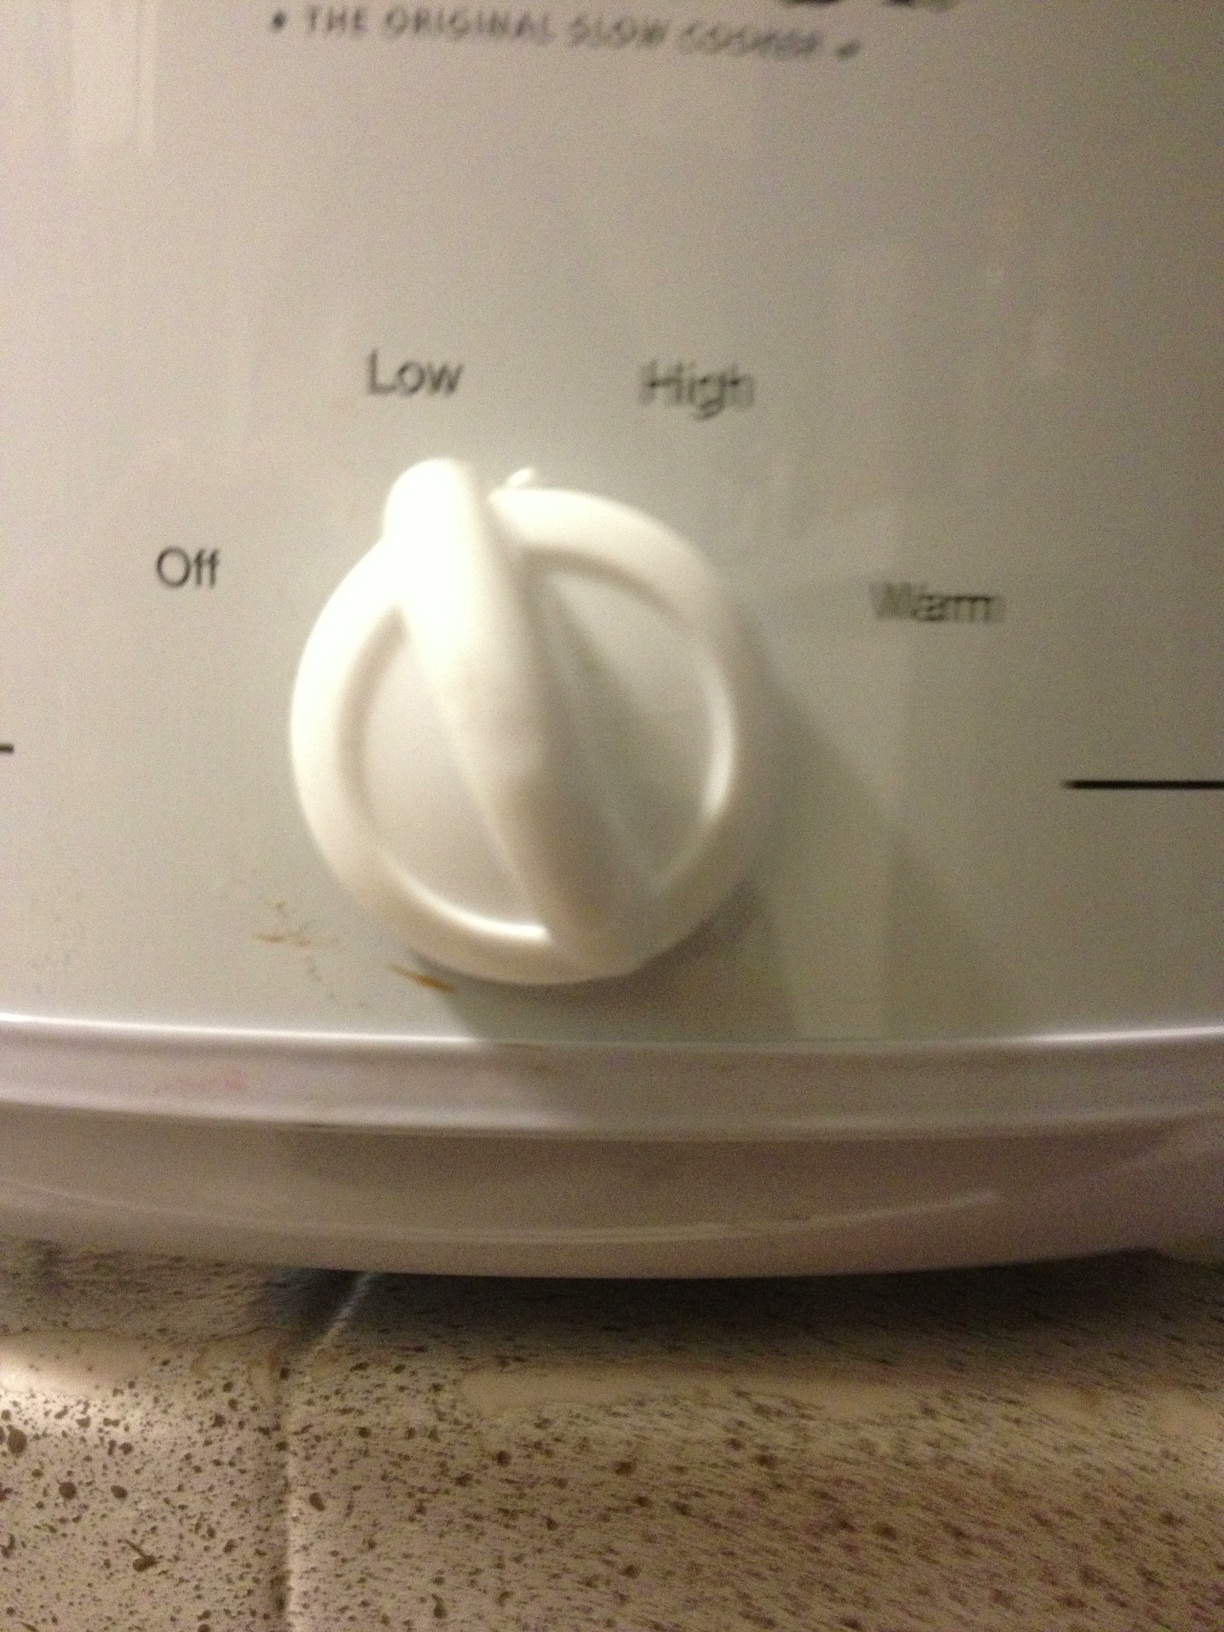Question: what is this set to?
Answer: low